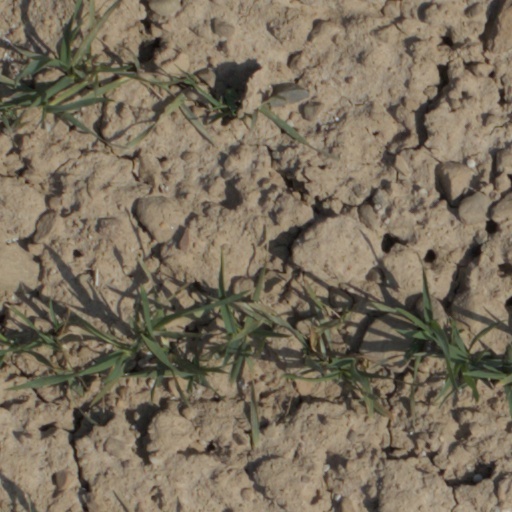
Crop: wheat